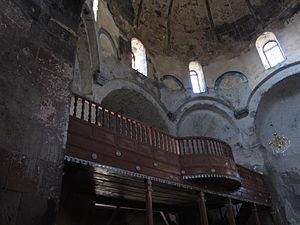
L'église Saint-Jean-Baptiste de Mastara est une église du Vᵉ siècle située dans le village de Mastara près de Talin dans le marz d'Aragatsotn en Arménie.